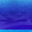
Label: sea